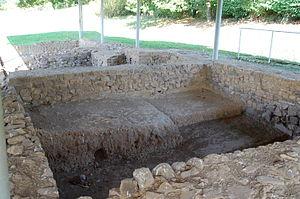
Saint-Jean-le-Vieux est une commune française située dans le département des Pyrénées-Atlantiques, en région Nouvelle-Aquitaine.
Cet article recense une partie des monuments historiques des Pyrénées-Atlantiques, en France.